Lincoln Park Zoo

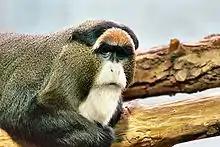
De Brazza's monkey ("Cercopithecus neglectus") at the zoo

The zoo's historic Primate House first opened in 1927, featuring apes and monkeys from different locations and habitats in a series of small, identical barred cages typical of most early zoo exhibits. It became famous for its apes, including a gorilla named Bushman, until the Great Ape House opened. The Primate House's interior was heavily renovated in the early 1990s and it was re-opened as the Helen Brach Primate House in 1992 with eight diorama-style naturalistic exhibits simulating the swamps and rainforests of the animals' natural habitats in the wild. Perhaps its most notable residents are a family of white-cheeked gibbons that have a spacious room inside as well as an outdoor habitat for playing in the warm winter months. The zoo's male and female gibbons gave birth to baby Daxin on August 16, 2013.